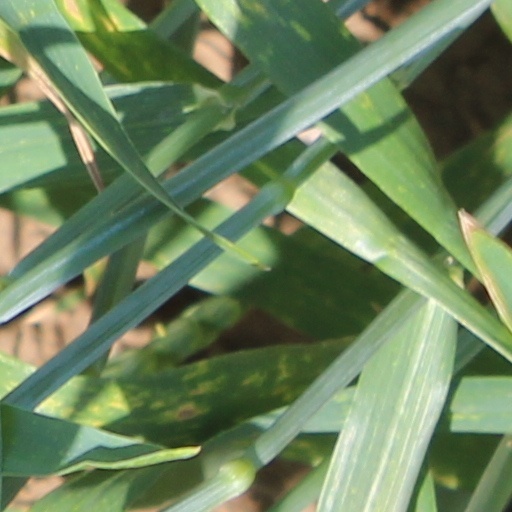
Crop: wheat